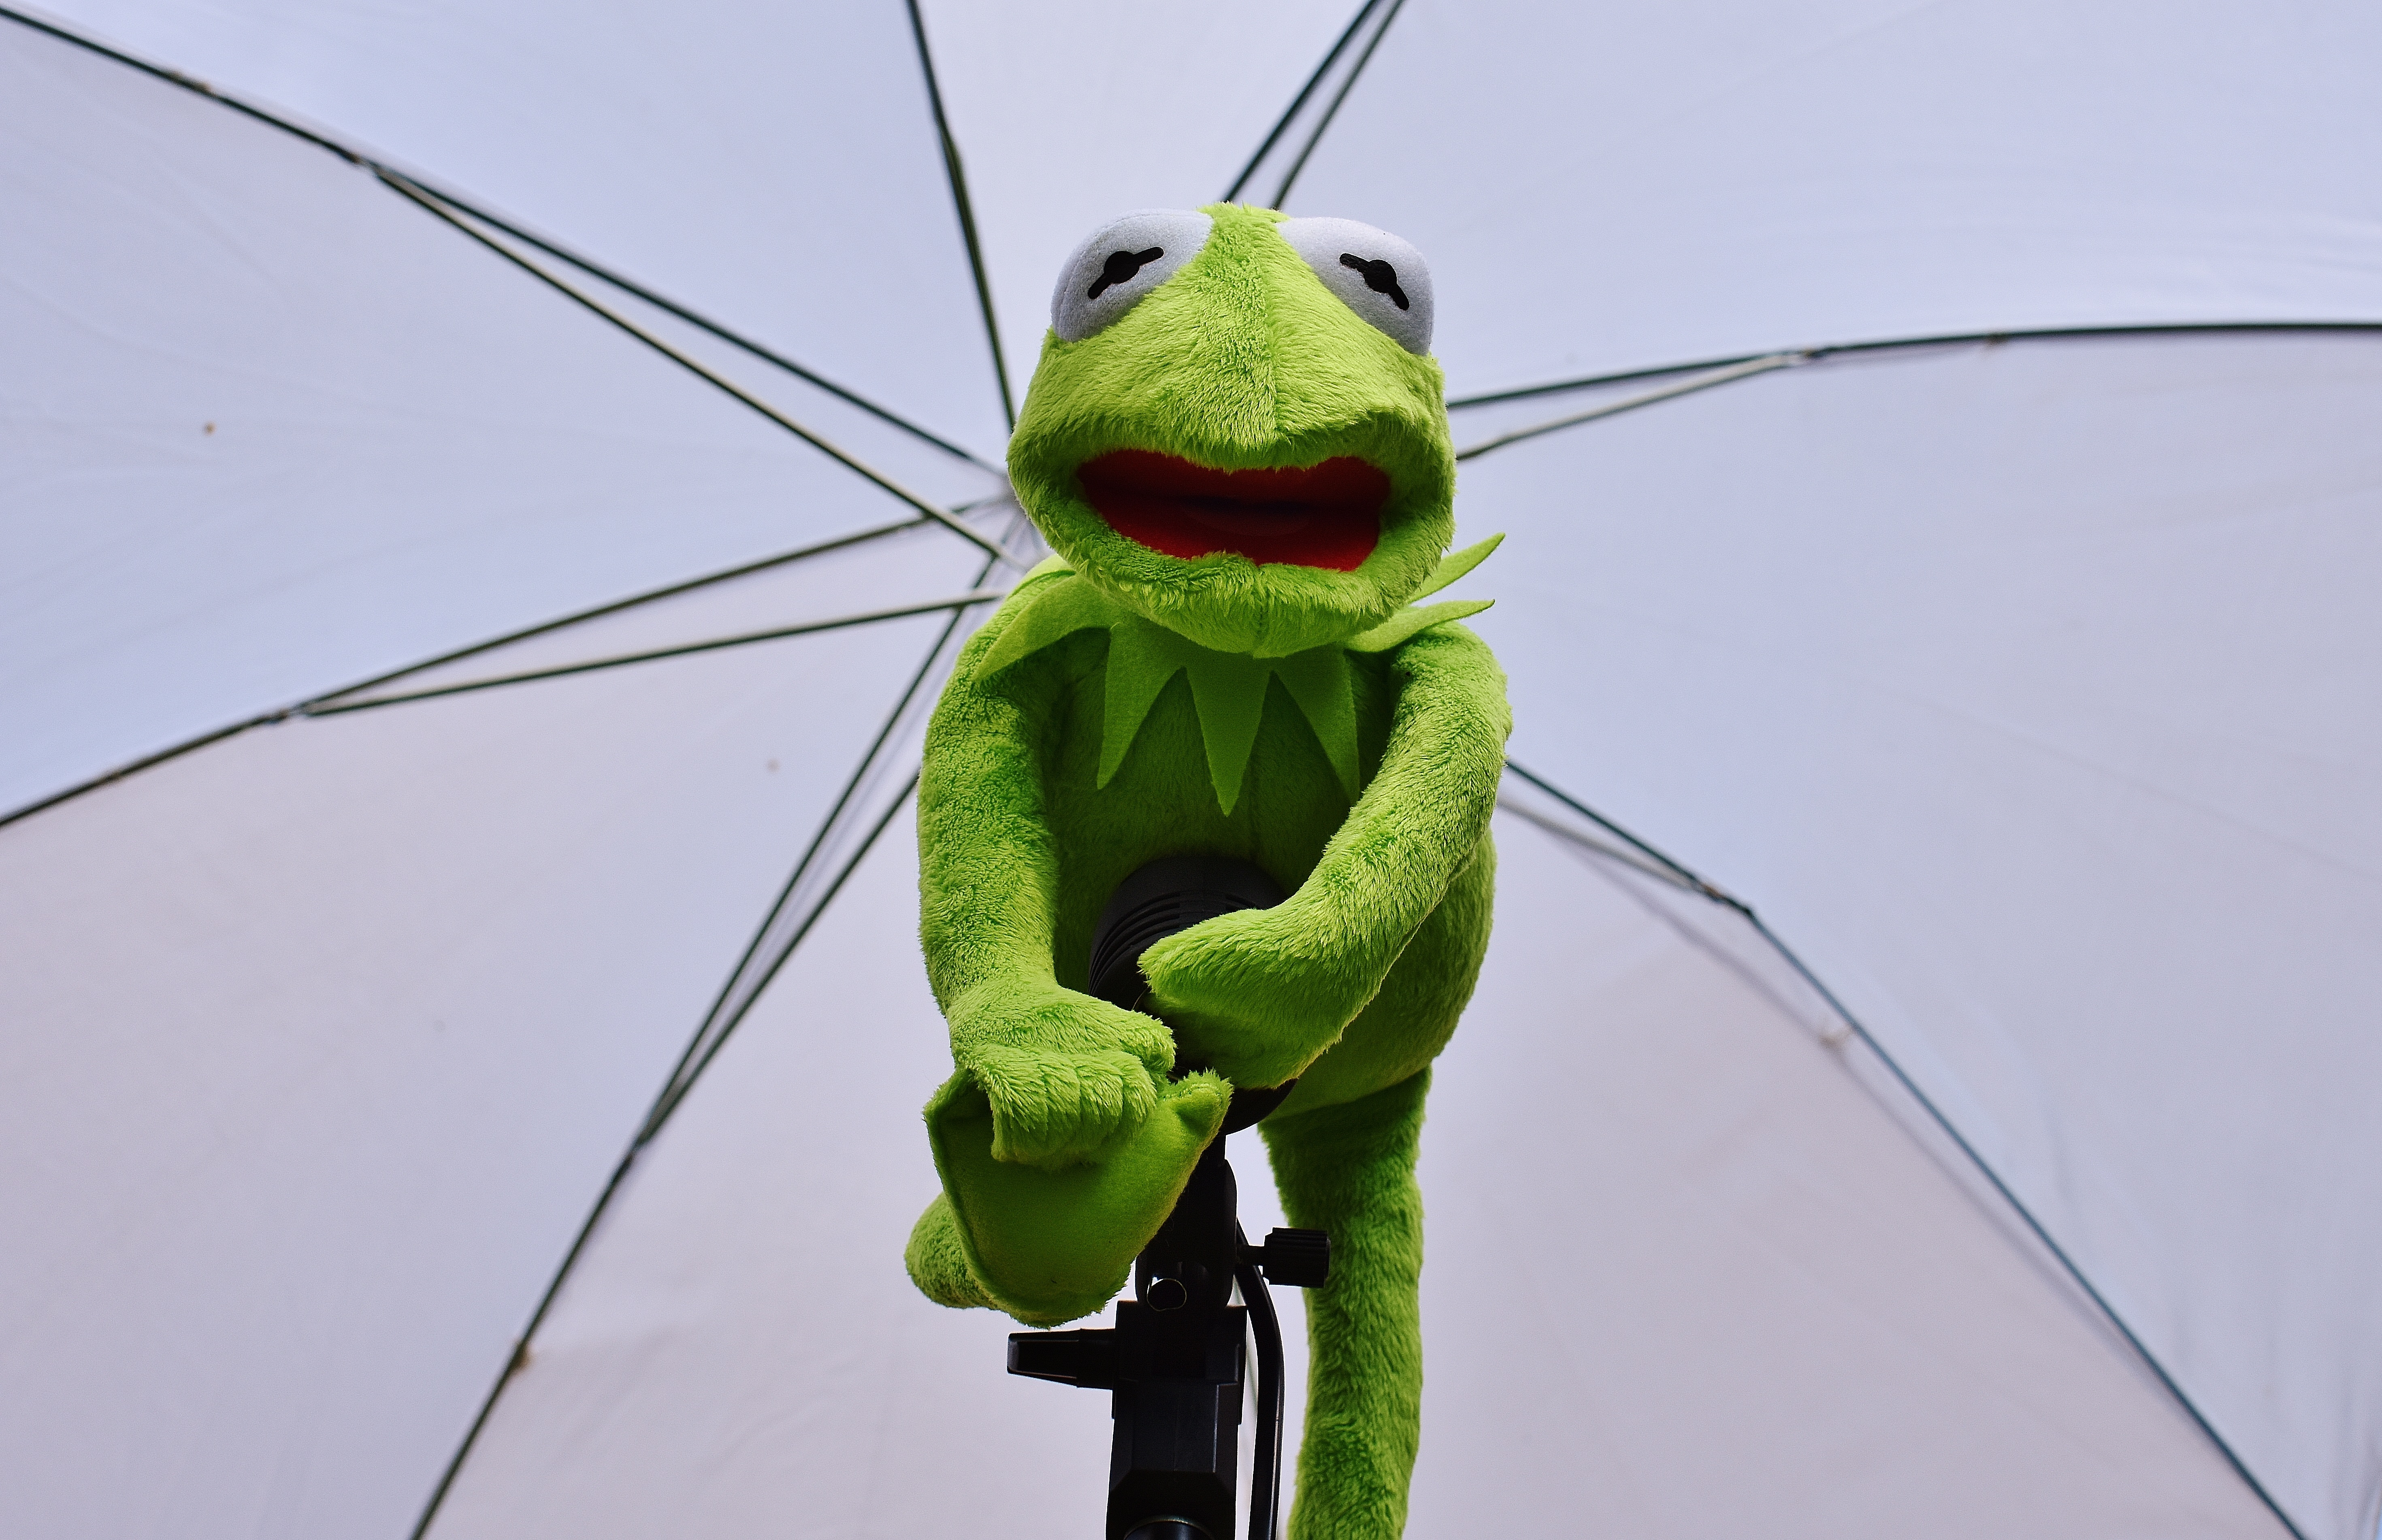
cute, green, insect, frog, invertebrate, funny, stuffed animal, kermit, soft toy, photo screen